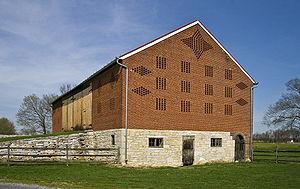
Grange sur la ferme Harris, Walkersville, Maryland, États-Unis.